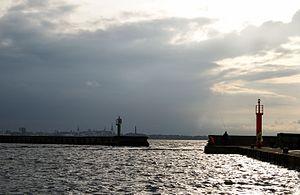
Le port de Pirita est un port maritime du quartier de Pirita à Tallinn en Estonie.